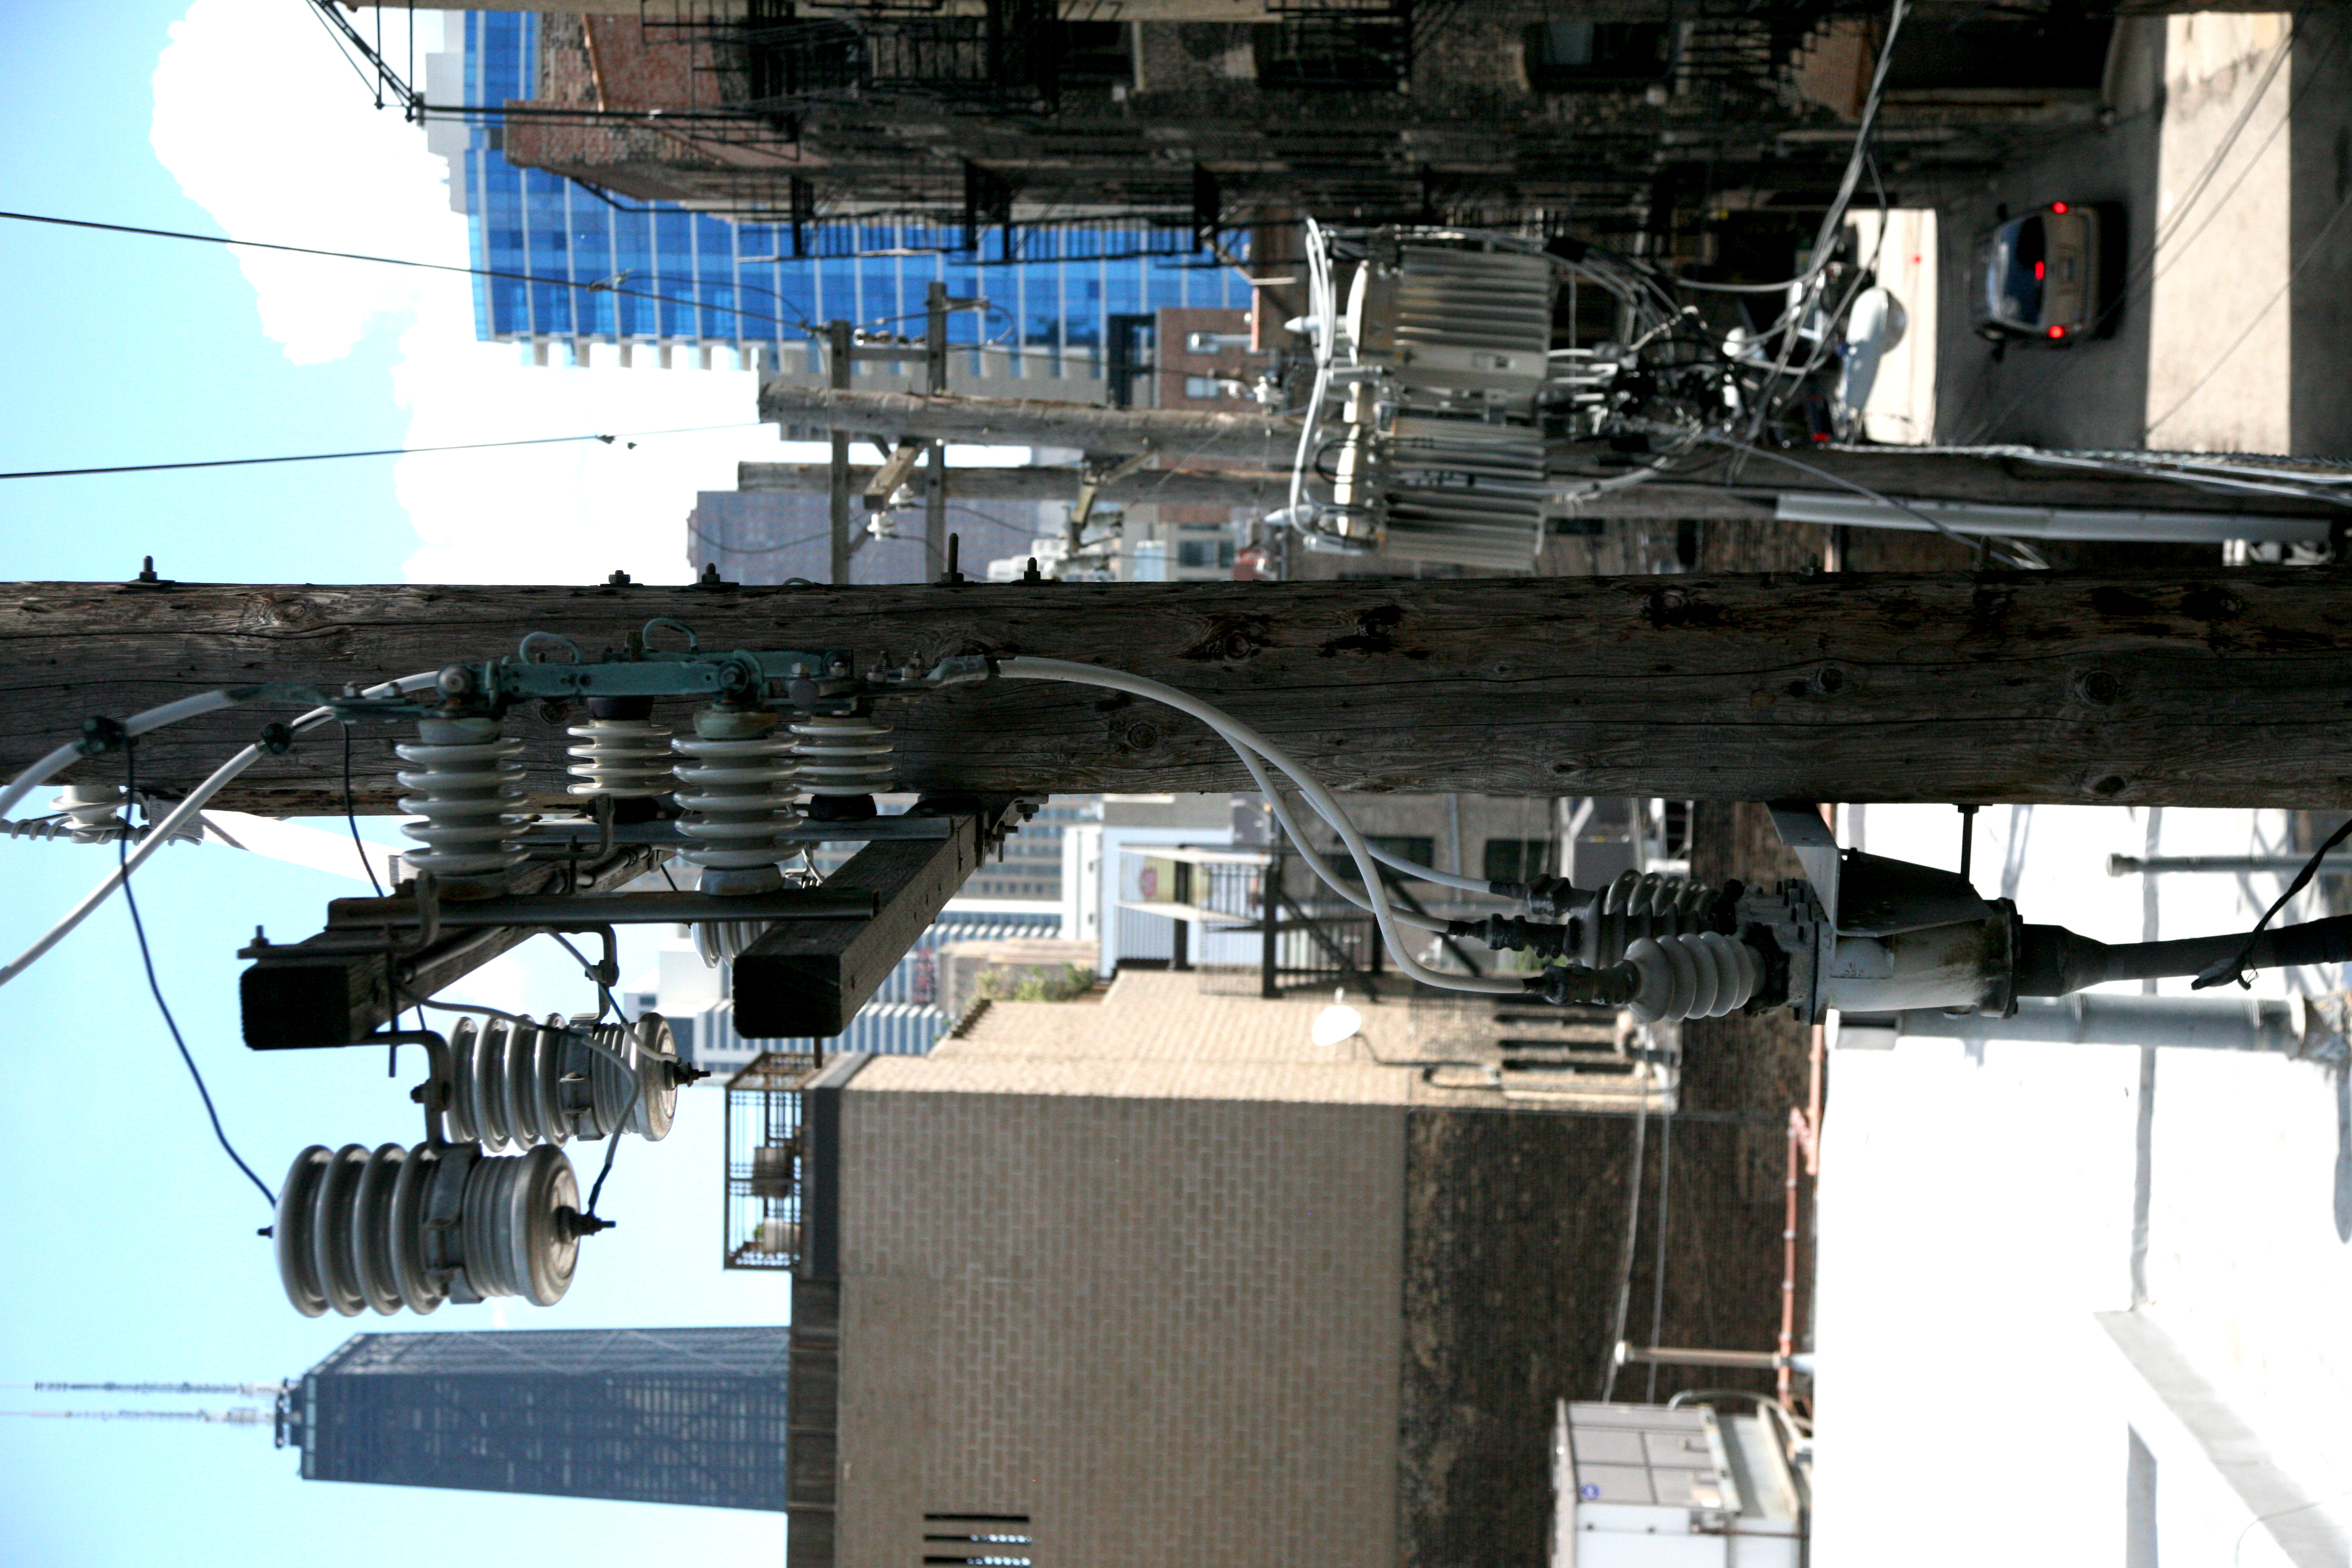
architecture, street, building, skyscraper, downtown, pole, mast, chicago, industry, electricity, lighting, art, 5d, loop, poteau, electricpole, urban area